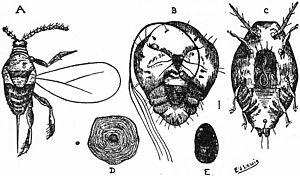
Diaspidiotus perniciosus, le pou de San José, est une espèce d'insectes hémiptères ravageurs de la super-famille des Coccoidea.